Jenny Åkerström

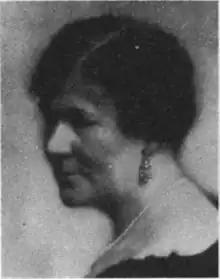

Johanna Antonia "Jenny" Åkerström-Söderström (7 June 1867–28 October 1957) was a Swedish food writer and home economics teacher.